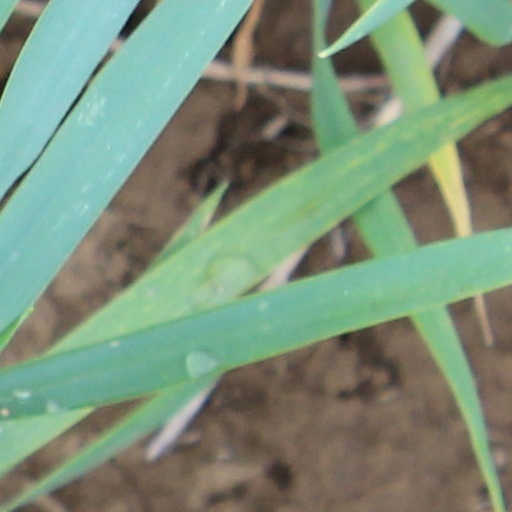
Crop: wheat